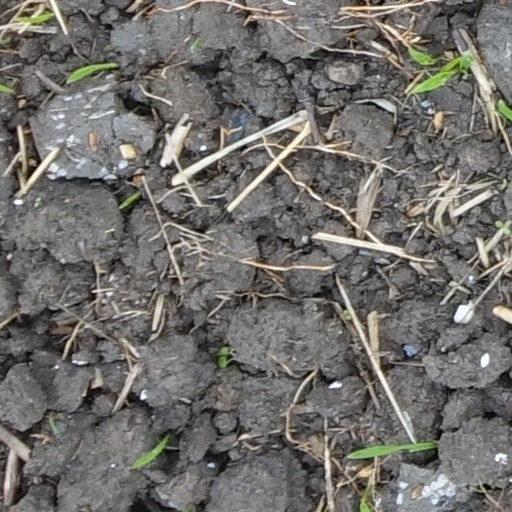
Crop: wheat